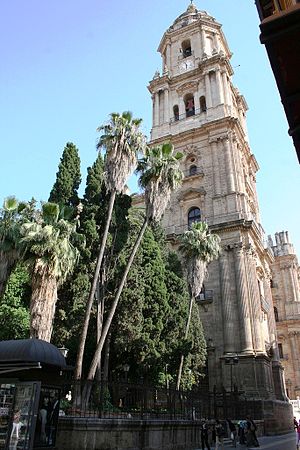
Málaga / Seværdigheder
Málaga Katedral
Málaga er en havneby i Andalusien i det sydlige Spanien. Málaga, der ligger på Costa del Sol-kysten, er hovedbyen i provinsen Málaga. Byen har 568.479 indbyggere og er dermed den 6. største by i Spanien, efter Madrid, Barcelona, Valencia, Sevilla og Zaragoza. Floden Guadalmedina flyder gennem byen og deler den i to, hvor den gamle bykerne ligger på flodens venstre bred.